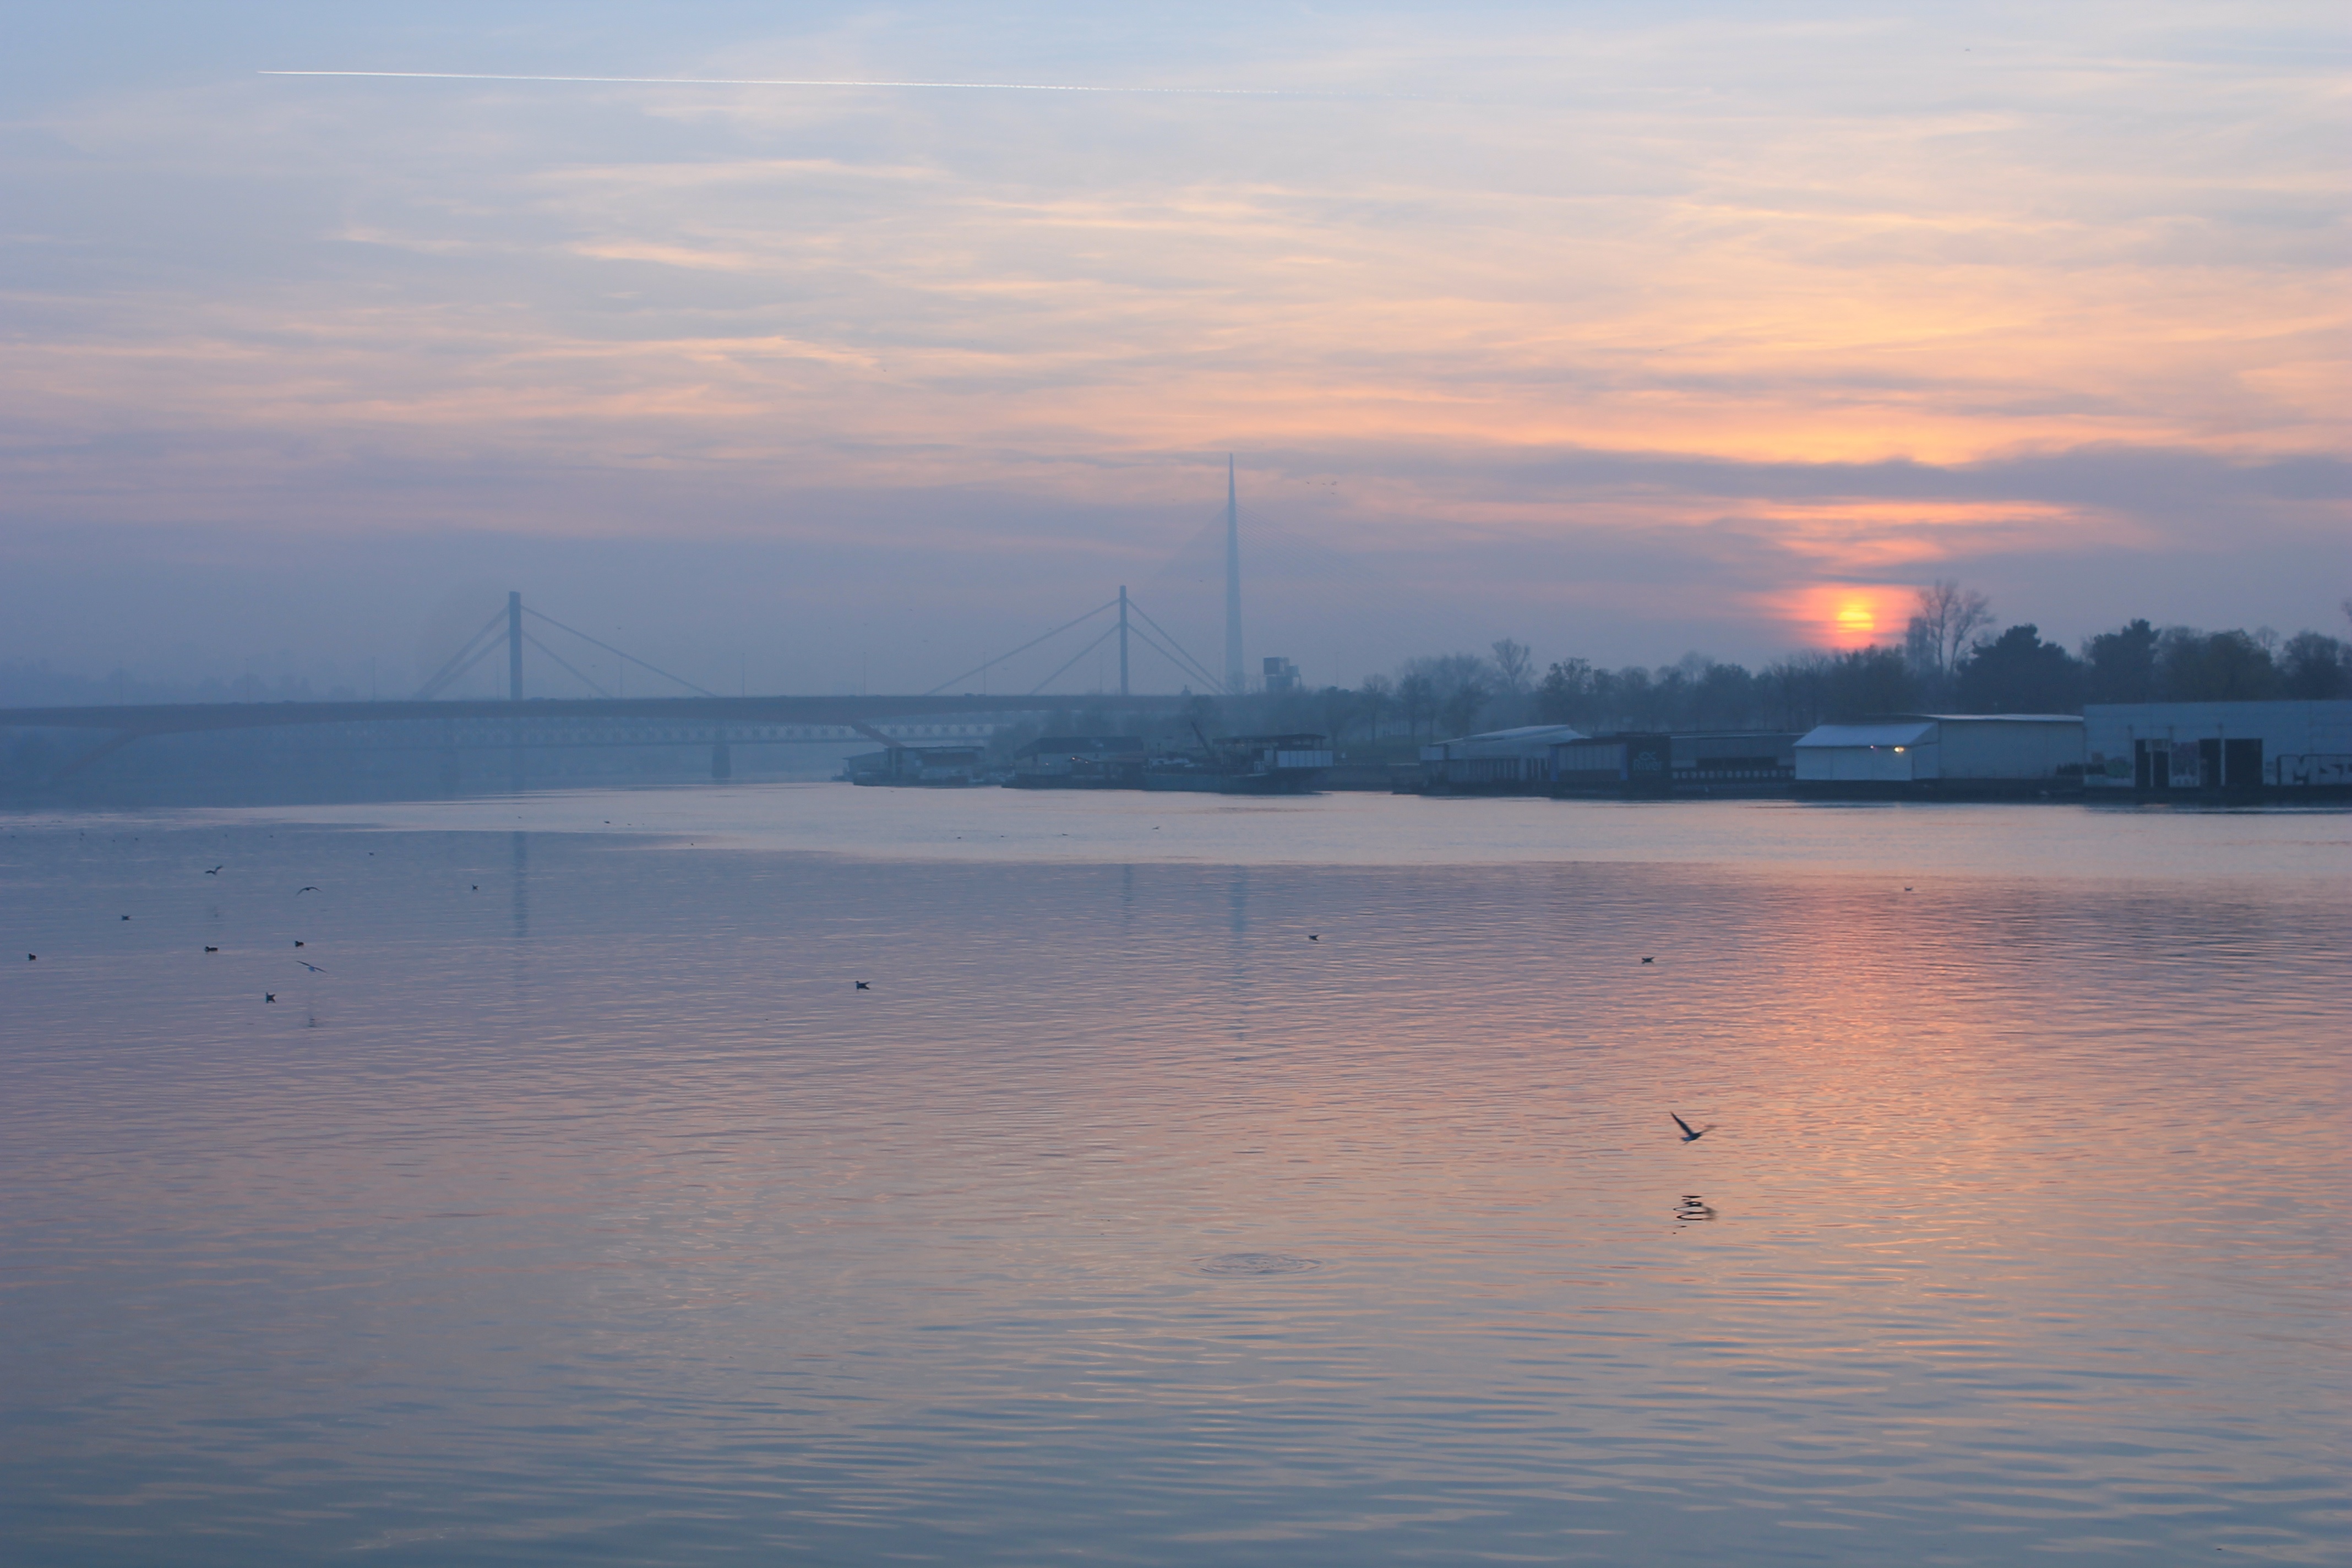
sea, horizon, cloud, sky, sunrise, sunset, sunlight, morning, lake, dawn, river, dusk, evening, reflection, bay, afterglow, atmospheric phenomenon